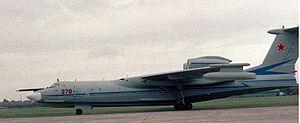
Le Beriev Be-42 / A-40 Albatros était le prototype d’un avion amphibie lourd qui n’a jamais atteint le stade de la fabrication en série.